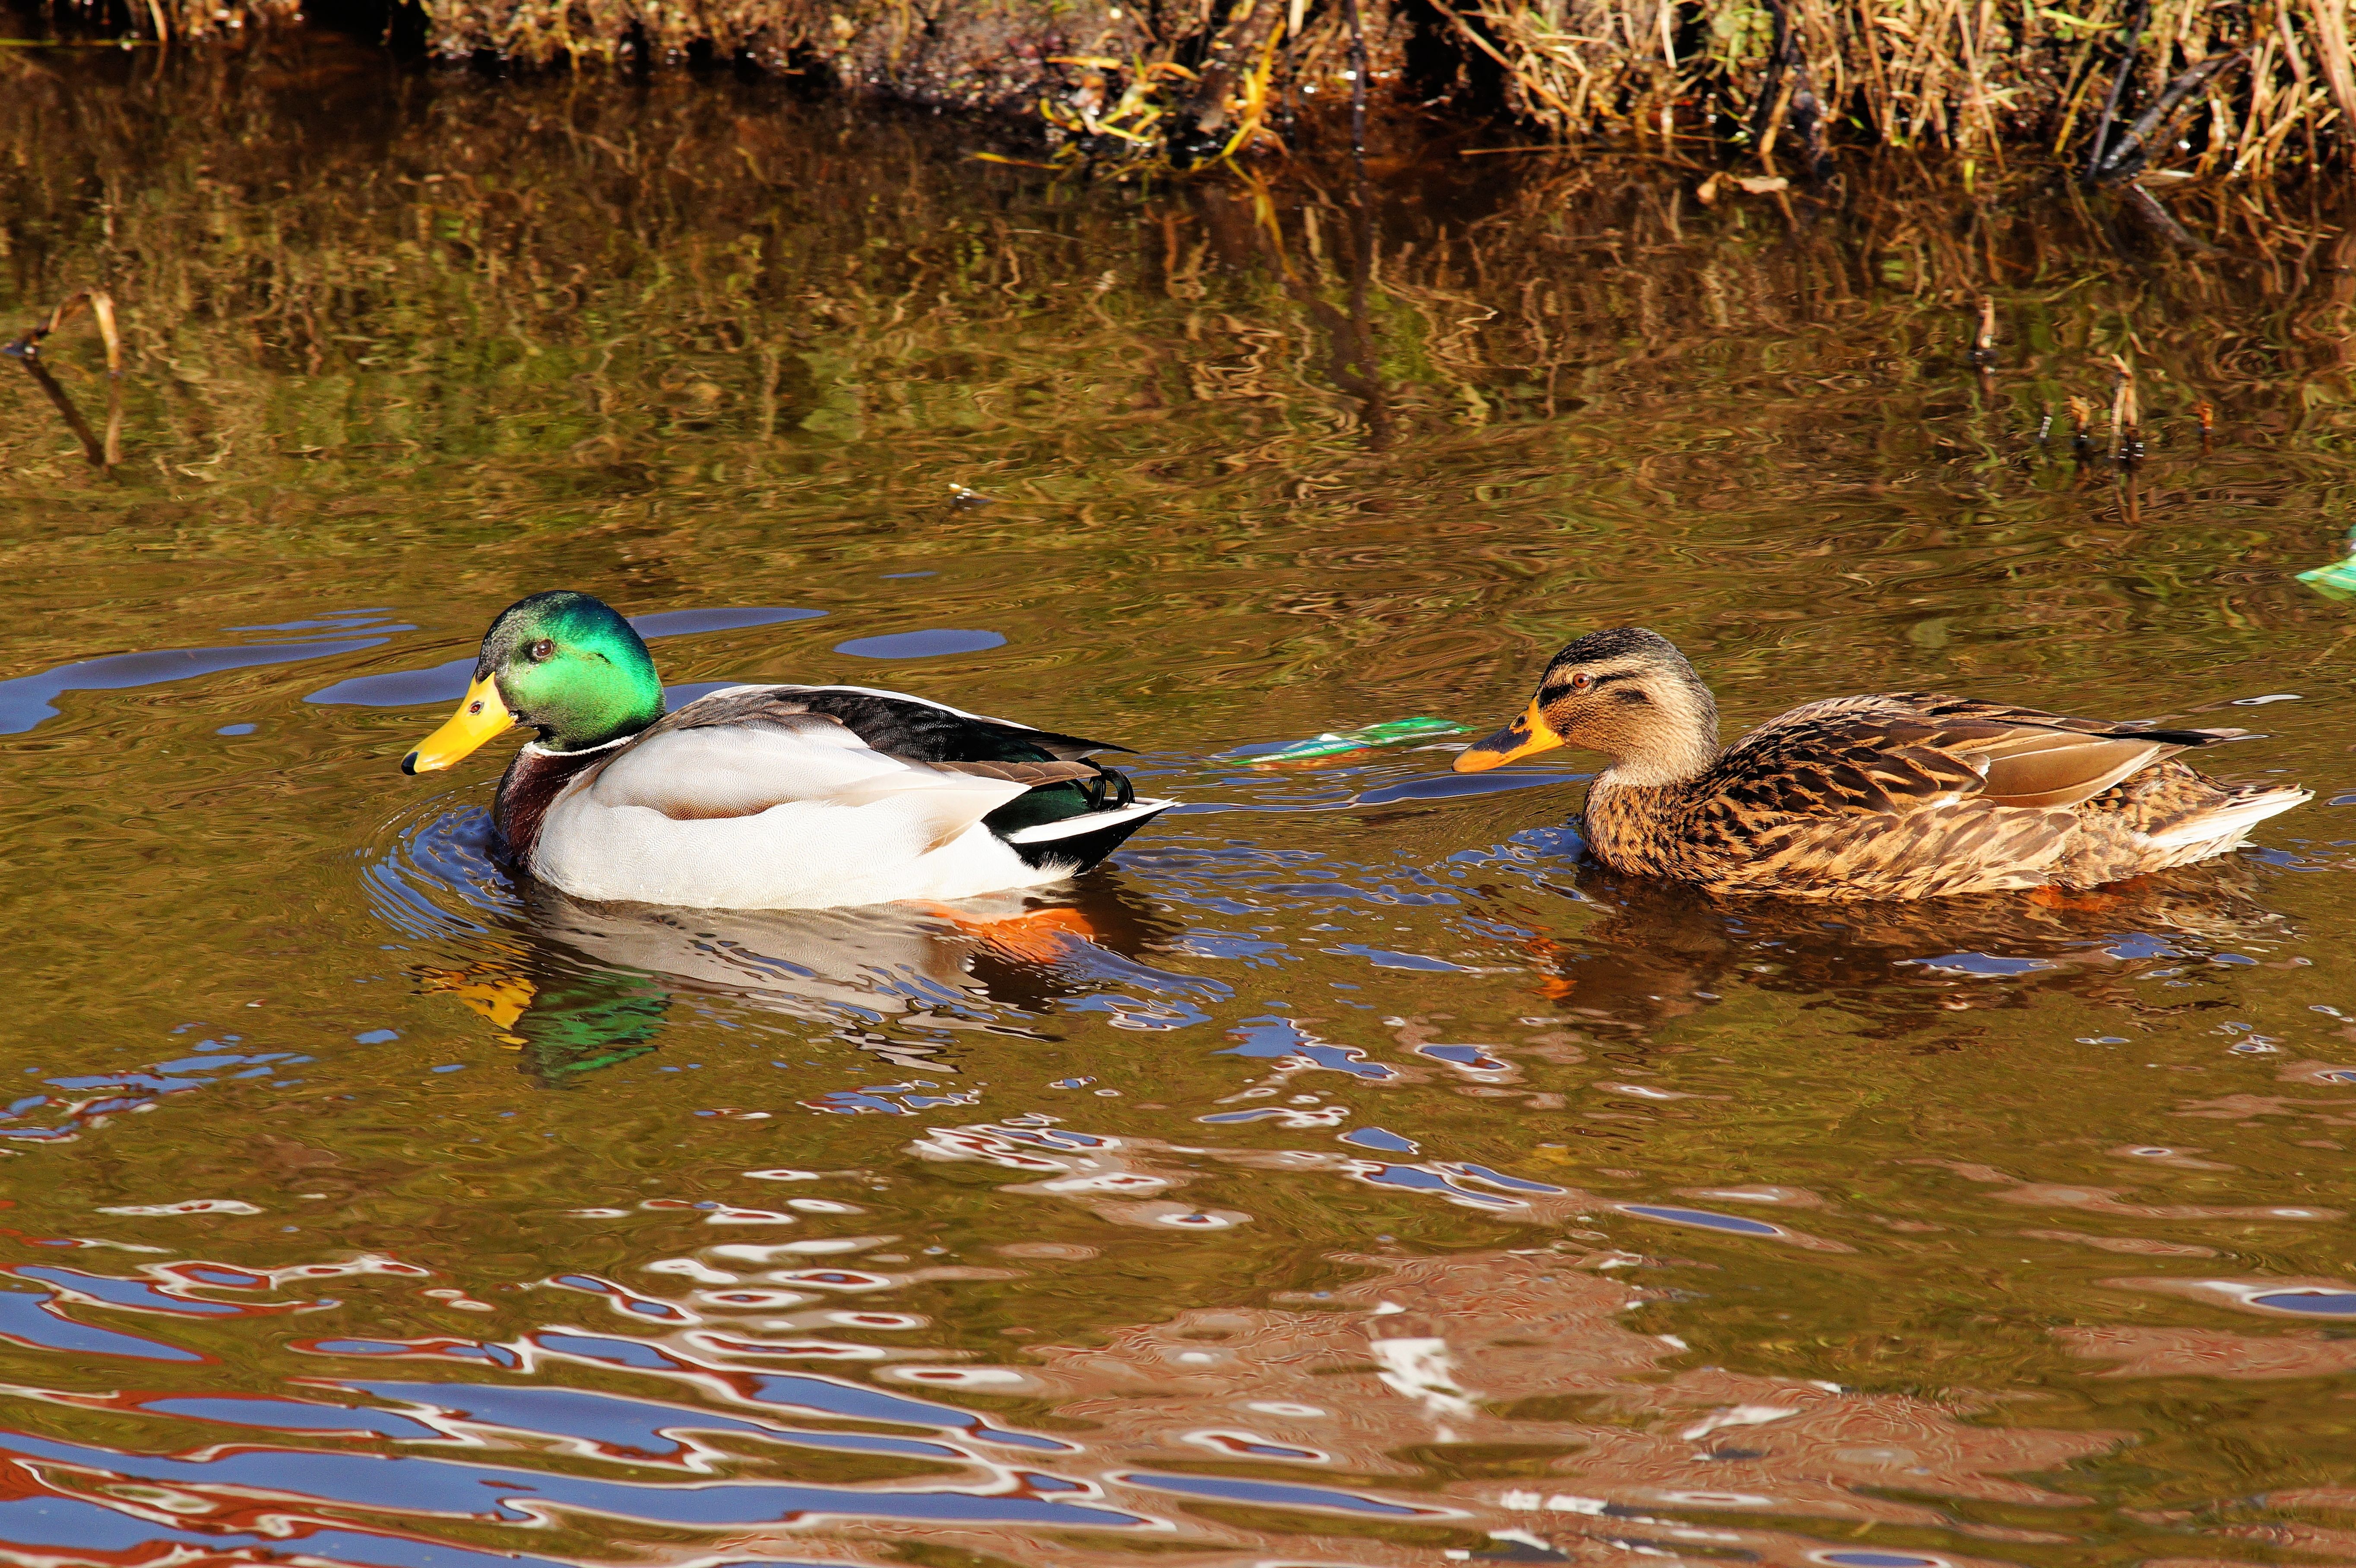
water, nature, bird, female, pond, wildlife, love, beak, couple, two, feather, fauna, plumage, drake, duck, vertebrate, ducks, pair, bill, waterfowl, species, water bird, togetherness, mallard, mallards, stock duck couple, ducks geese and swans